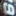
Number: 6